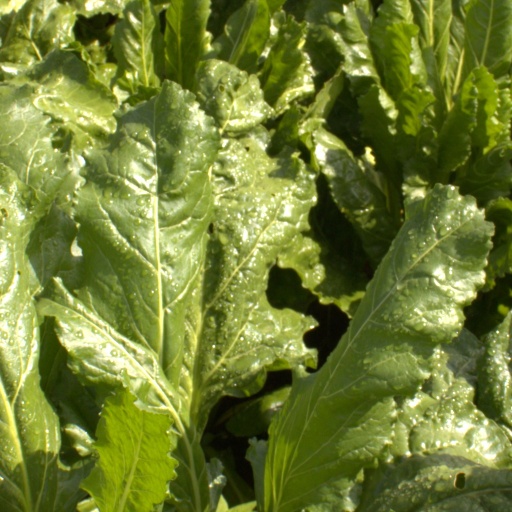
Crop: sugar beet